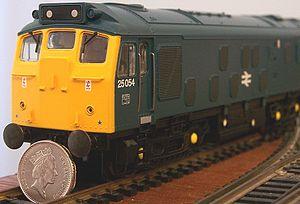
Le modélisme ferroviaire est une activité de modélisme concernant les trains et le monde ferroviaire, et tout particulièrement leur reproduction suivant une échelle et un thème définis, ainsi que leur exploitation.